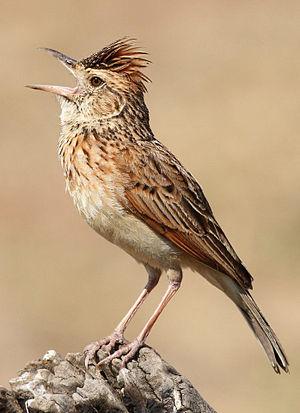
L' Alouette à nuque rousse est une espèce d'oiseaux de la famille des Alaudidae.